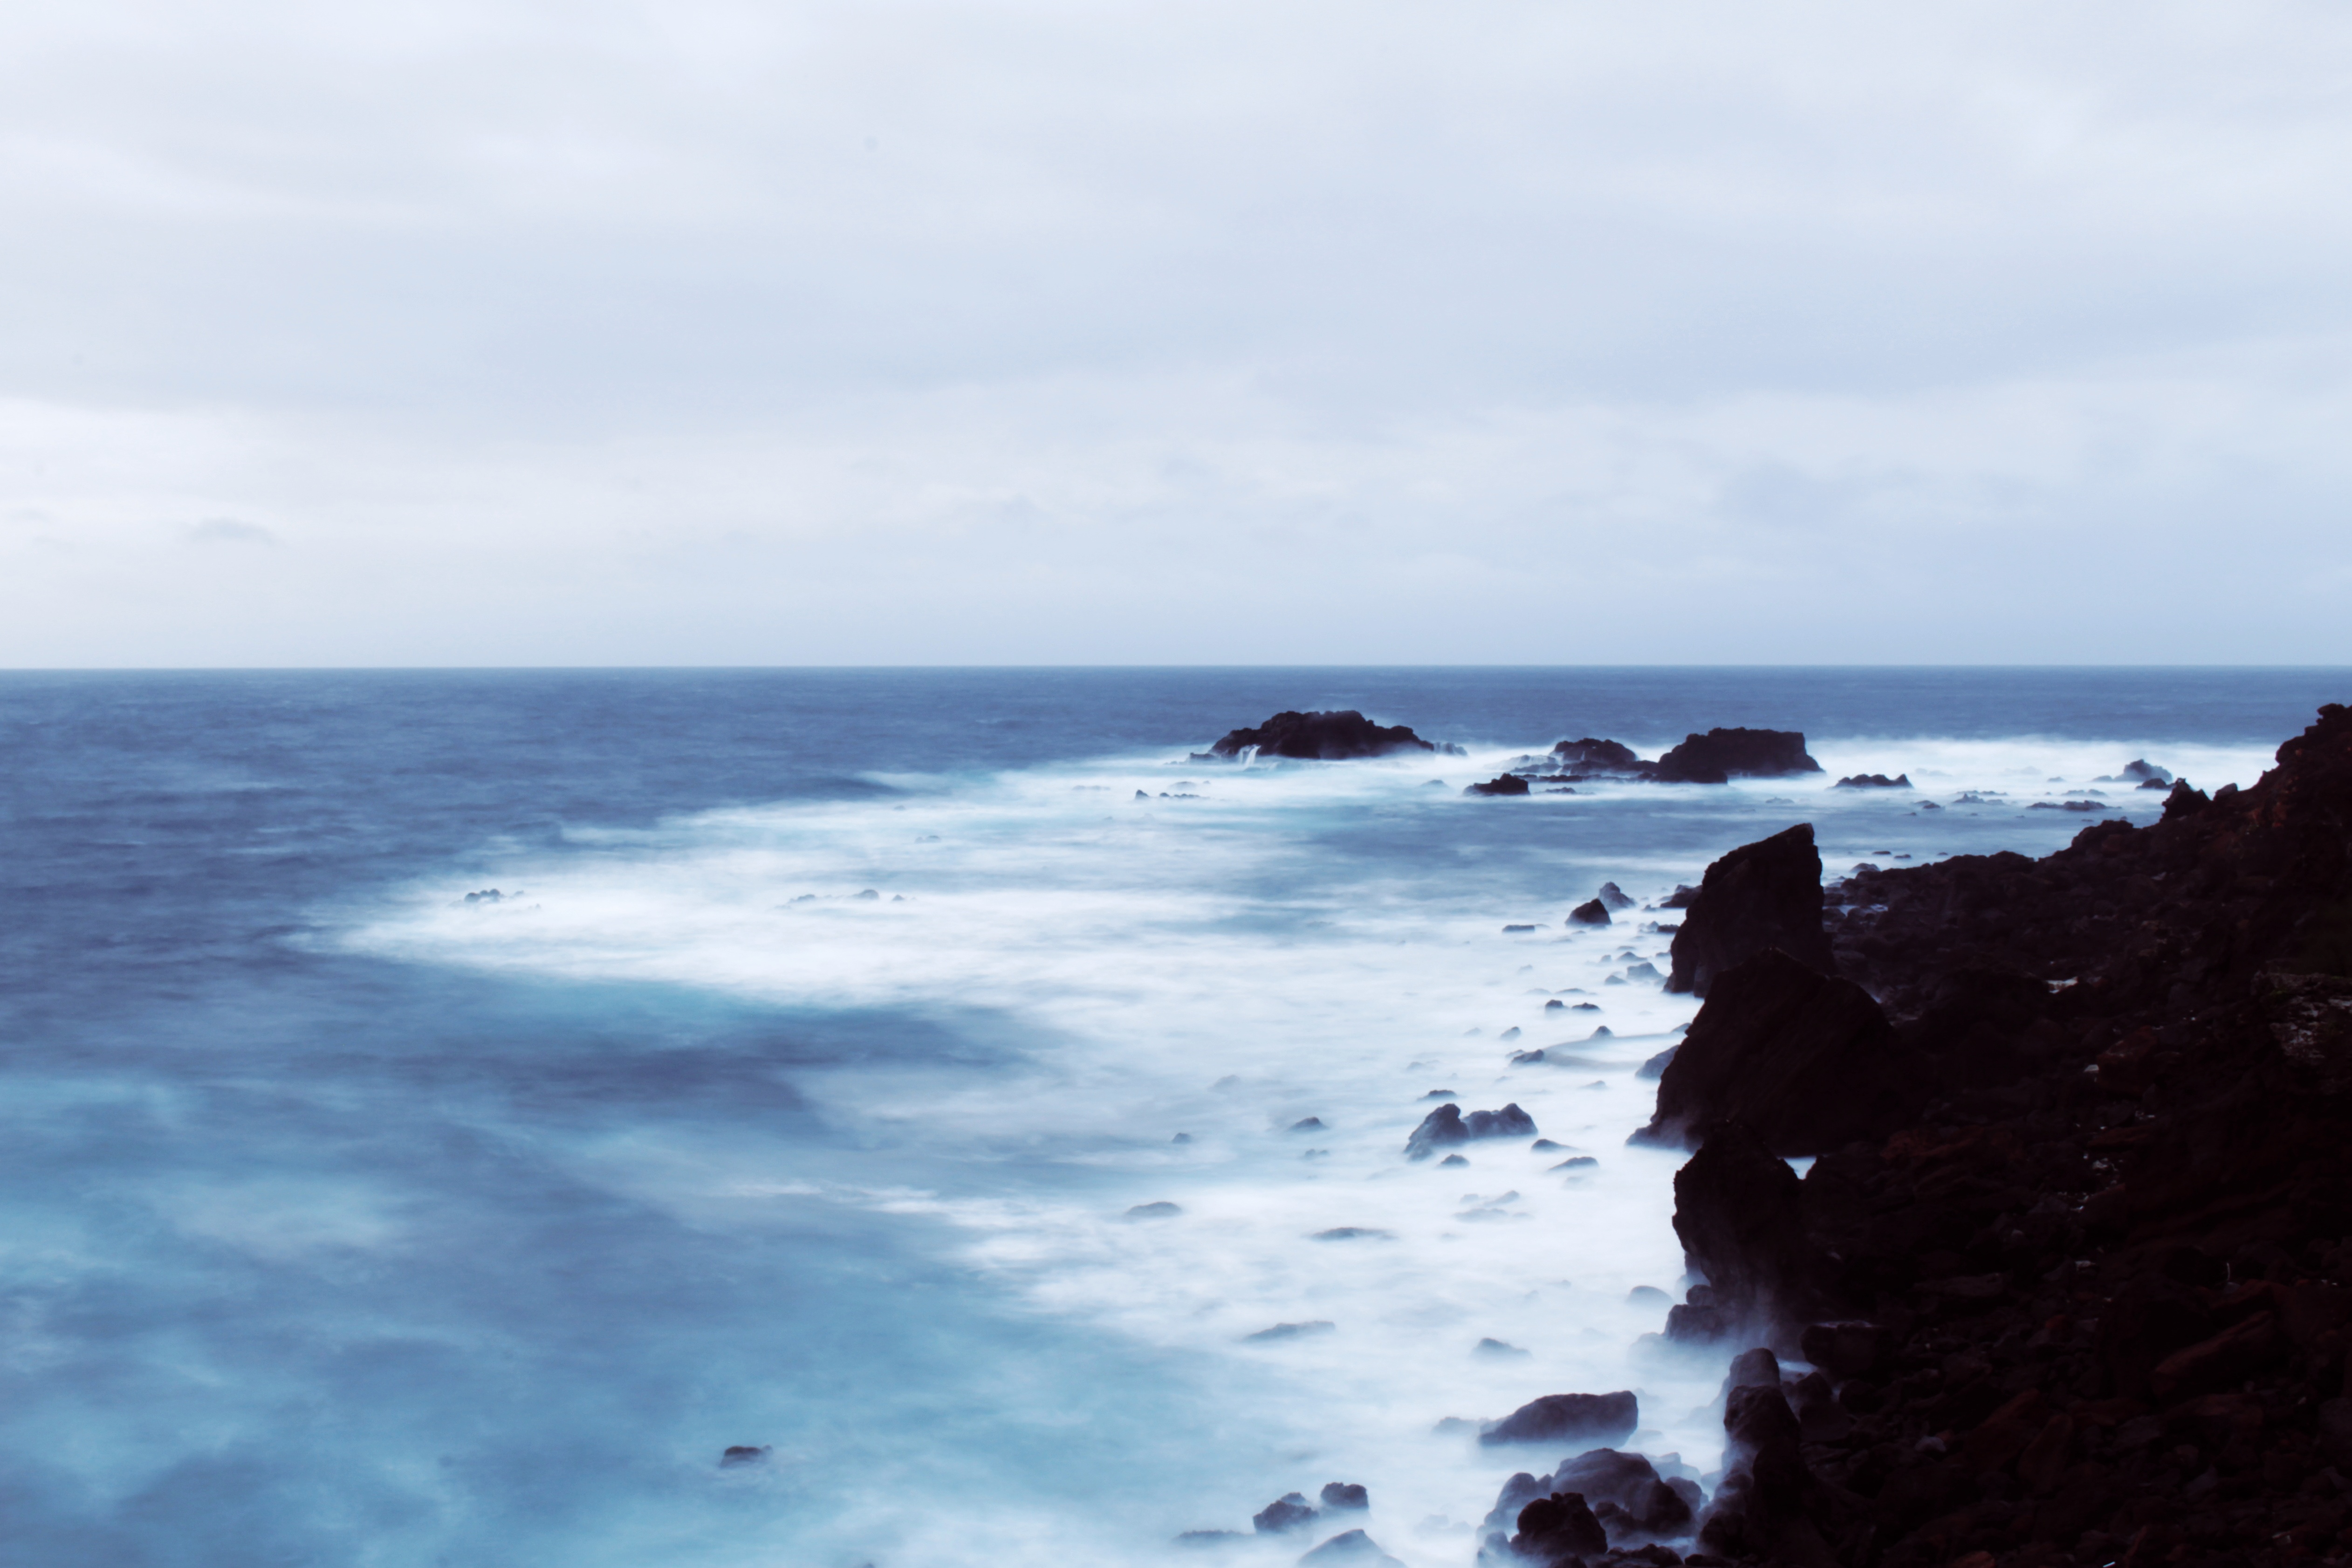
beach, sea, coast, rock, ocean, horizon, cloud, sky, shore, wave, cliff, bay, terrain, body of water, cape, wind wave